Chalantapara

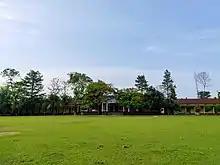
Chalantapara

Chalantapara is a small town in the district of Bongaigaon, sub-division of Abhayapuri, in the state of Assam, India. It is around from Bongaigaon City and forms a part of Boitamari Development block. The Brahmaputra River is just 4 km away from Chalantapara.